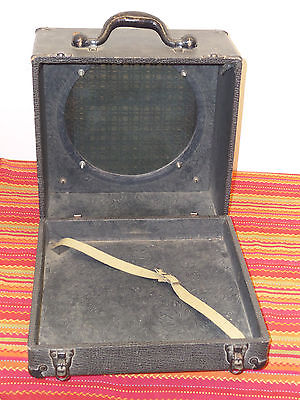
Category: cabinet